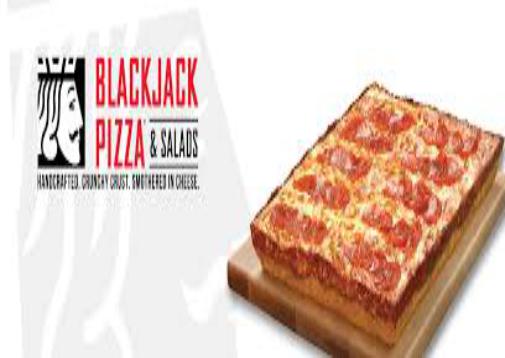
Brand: Blackjack Pizza
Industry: Food